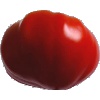
Label: Tomato 3